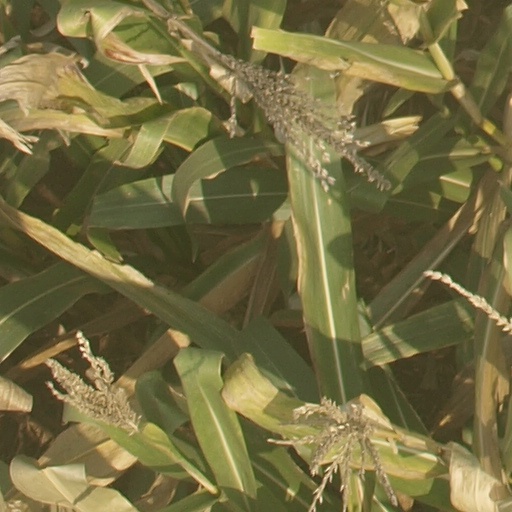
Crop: maize; corn